João Goulart

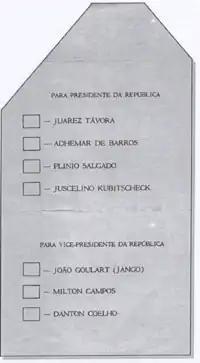
First official ballot, with candidates for president and vice president.

In an attempt to remove Kubitschek, President Café Filho told him to withdraw his candidacy or there would be a military coup, which Kubitschek refused. Civil and military groups preached the coup. A large part of the media in Rio de Janeiro positioned itself on legality and the Minister of War, General Henrique Teixeira Lott, sought to keep the Armed Forces out of the crisis. Army officials spoke openly about coups in the "Tribuna da Imprensa", while Aeronautics began helping Kubitschek and Goulart with the campaign.